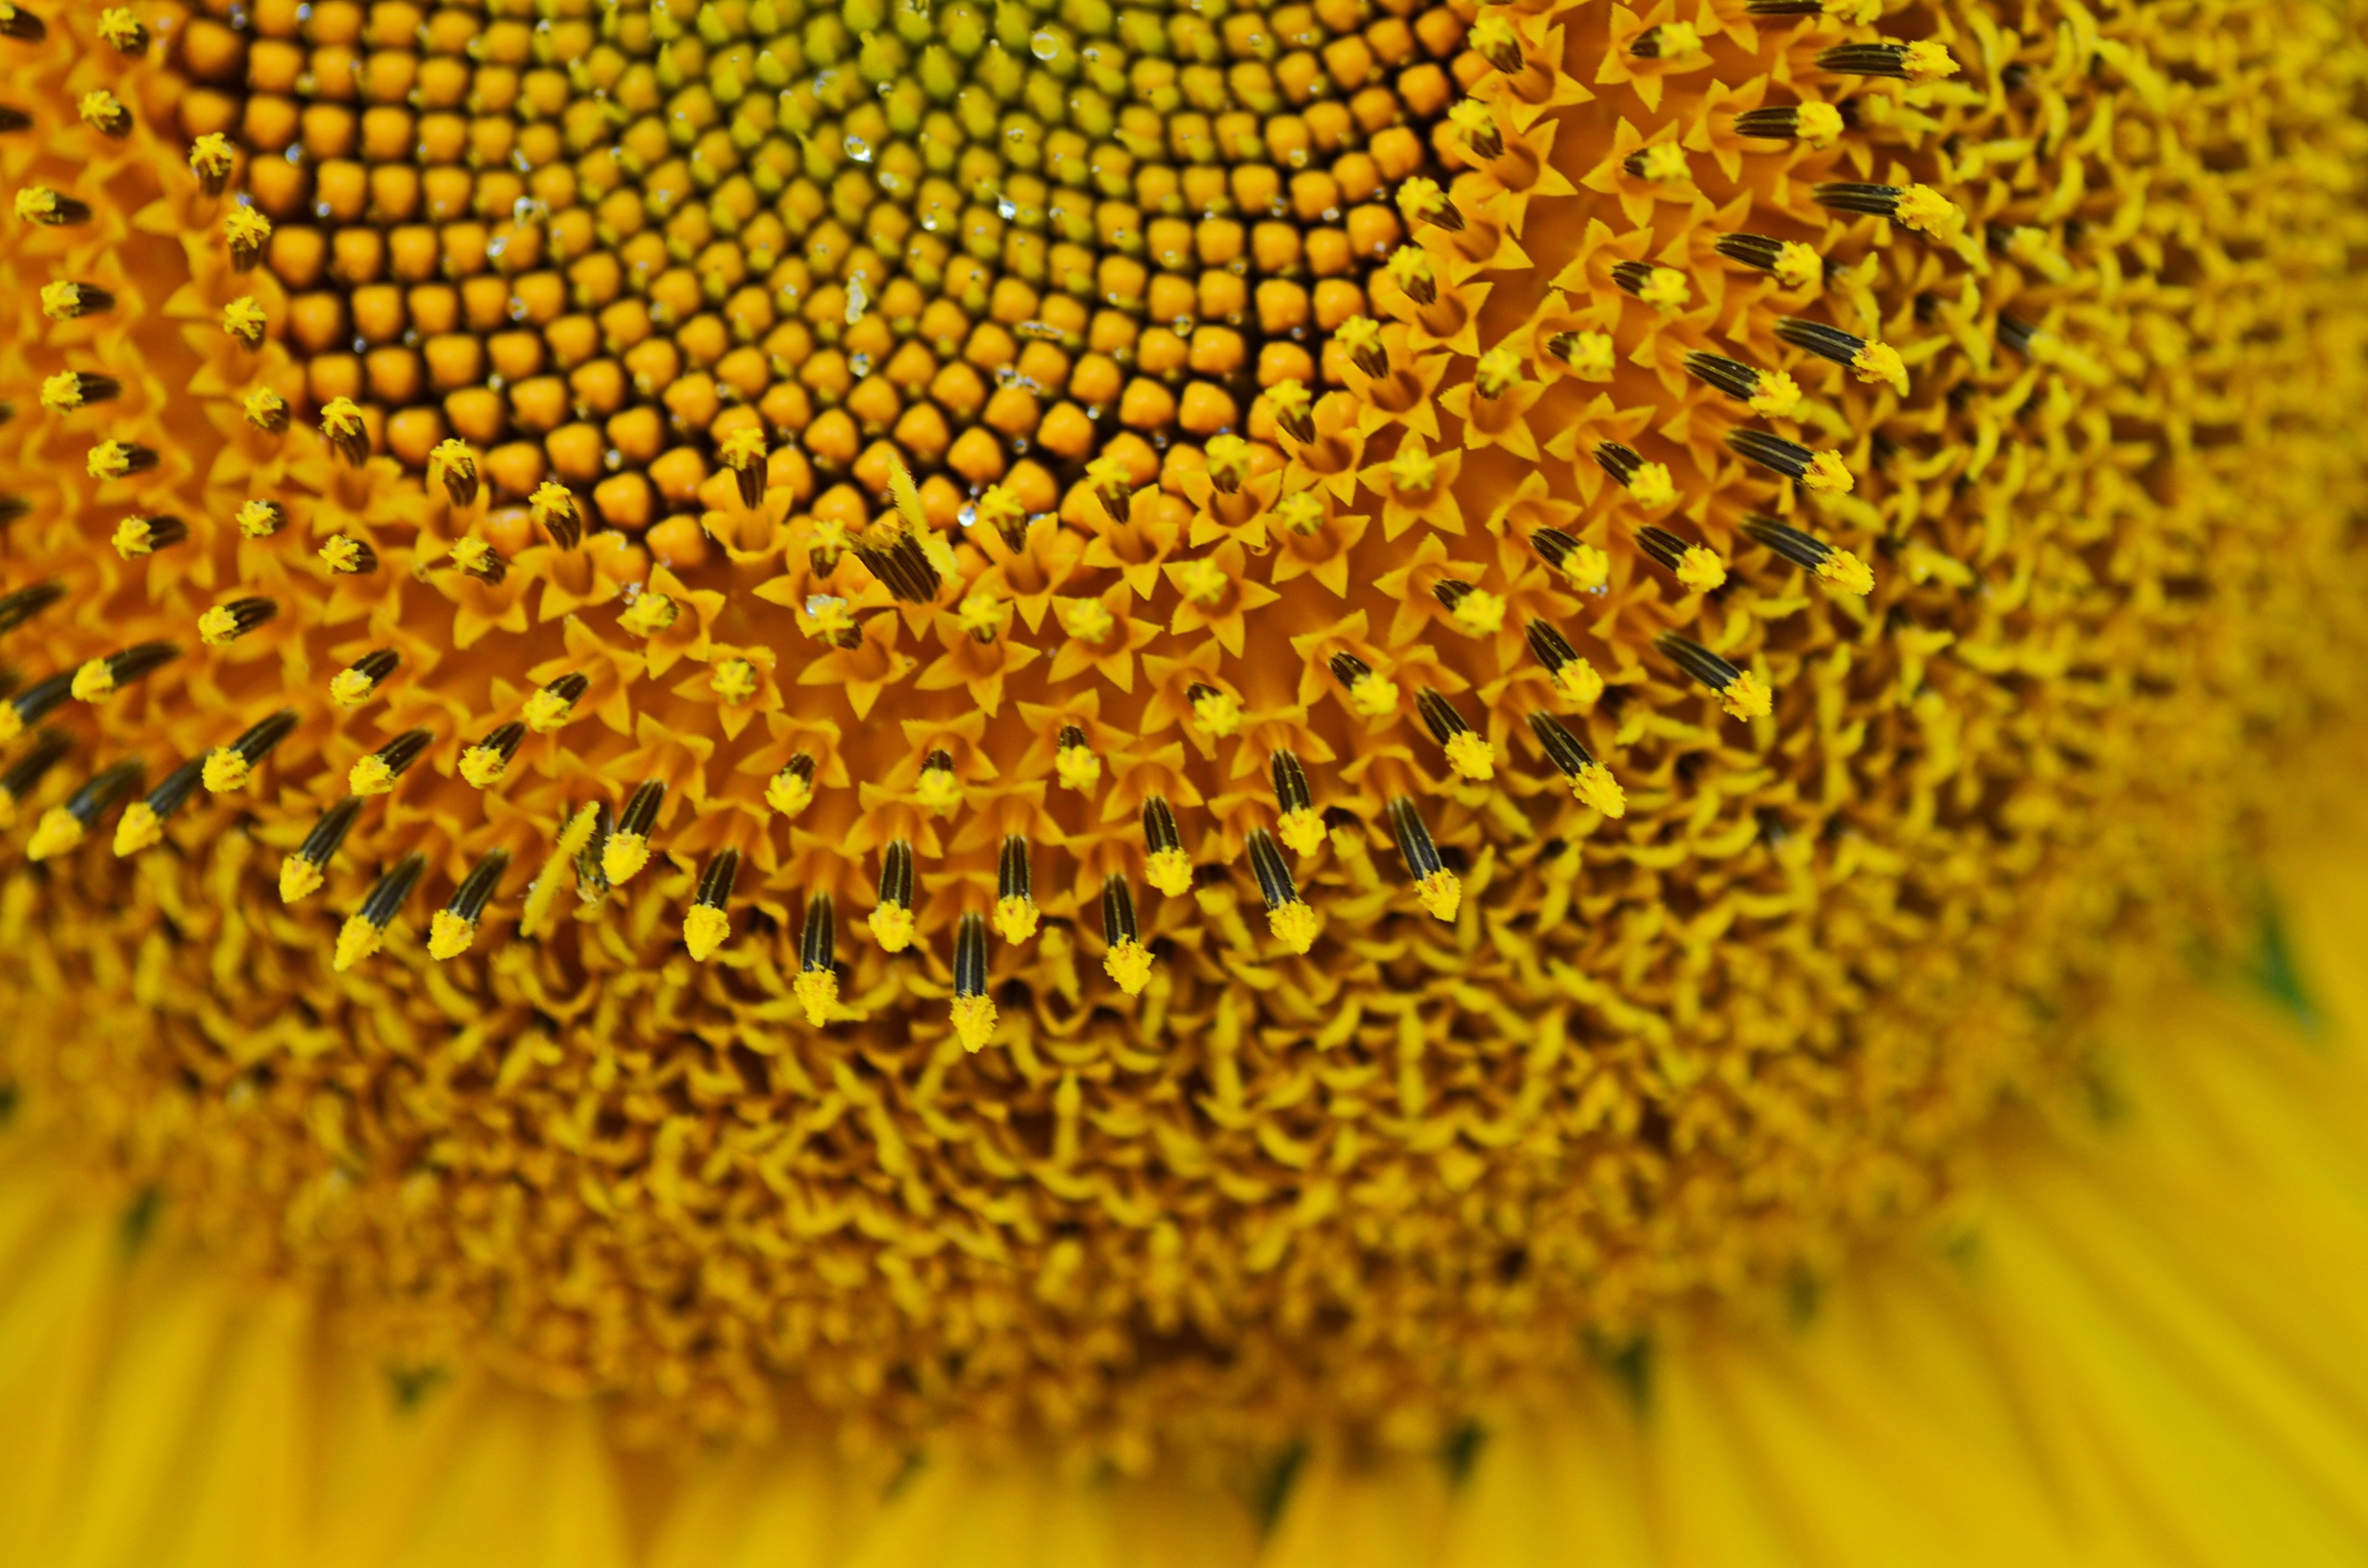
nature, growth, plant, sun, field, flower, petal, summer, environment, pollen, natural, botany, blooming, yellow, flora, season, sunflower, close up, sunny, bright, vegetarian food, macro photography, flowering plant, daisy family, sunflower seed, plant stem, land plant